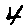
Label: 4